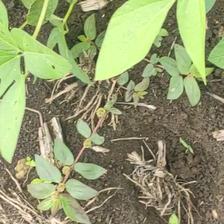
Weed species: Choti_dudhi_(Euphorbia_hirta)